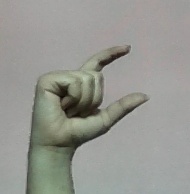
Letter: dal